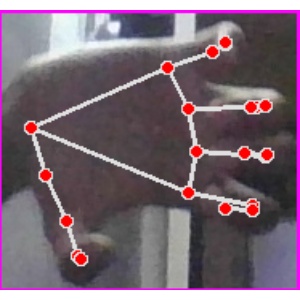
अक्षर: त